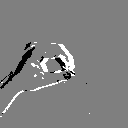
ASL letter: o